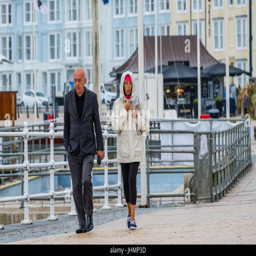
weather - people on the promenade on a wet , overcast and windy morning